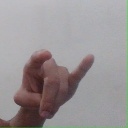
अक्षर: च